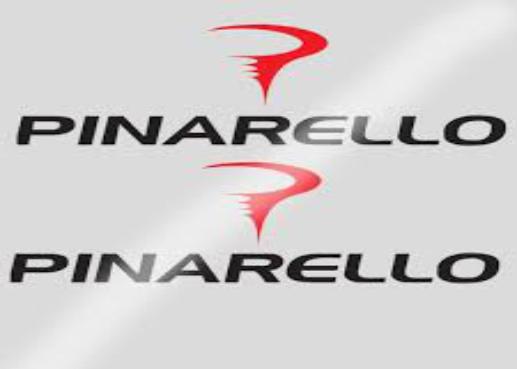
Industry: Transportation